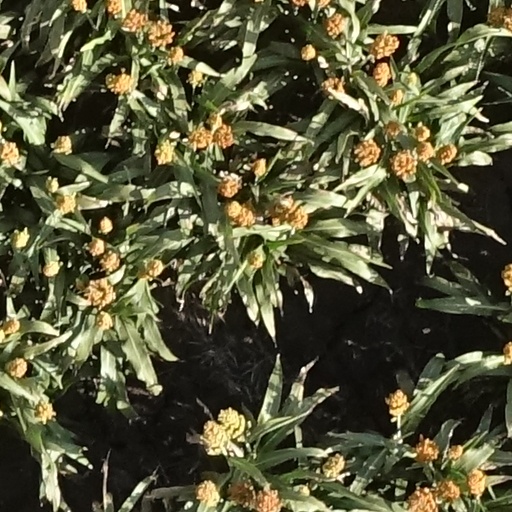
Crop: sorghum